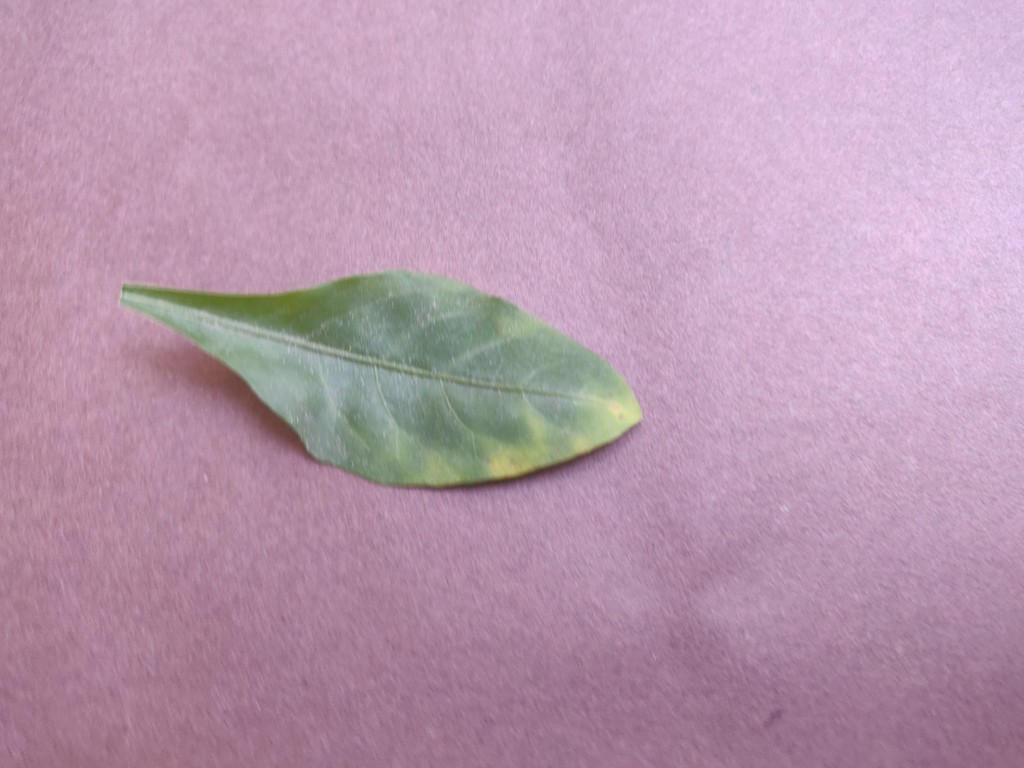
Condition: Unhealthy
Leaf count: single
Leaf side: front